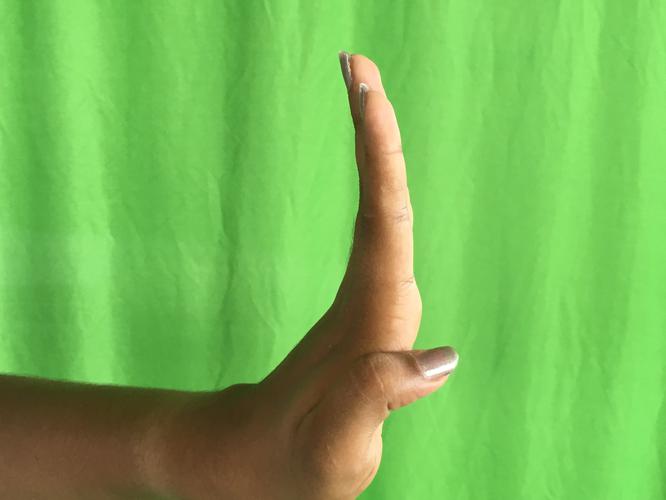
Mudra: Pathaka
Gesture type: single_hand